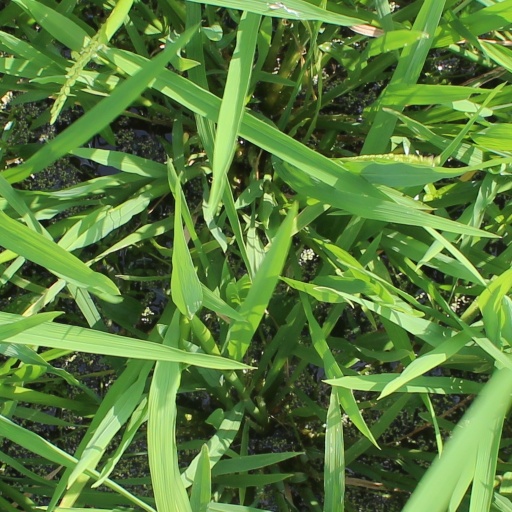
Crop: rice